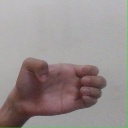
अक्षर: ख